Rajputana Rifles

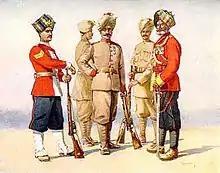
A painting depicting members of the Rajputanta Rifles, of all ranks and uniforms. c. 1911

In 1945, the regiments of the British Indian Army dropped the numeral in their titles and so the Rajputana Rifles assumed its current name. In 1947, after the partition of India, the regiment was allocated to the newly formed Indian Army. In 1949, the 1st battalion was transferred to the newly raised Brigade of the Guards, becoming the 3rd battalion, Brigade of the Guards.